Pancasila Building

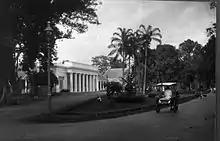
The building as the Volksraadgebouw in the early 20th-century.

The building was used by successive army commanders until the headquarters was moved to Bandung some time between 1914 and 1917. In 1918, the building housed the Volksraad of the Dutch East Indies, the first national-level council which included native Indonesian representation. It received the name "Volksraadgebouw" (Building of the Volksraad). The building was particularly suitable because of the large hall, which extended the entire width.